Columbia River

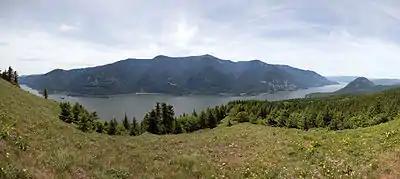
Panoramic view of Columbia River Gorge from Dog Mountain in Washington

The floodwaters rushed across eastern Washington, creating the channeled scablands, which are a complex network of dry canyon-like channels, or coulees that are often braided and sharply gouged into the basalt rock underlying the region's deep topsoil. Numerous flat-topped buttes with rich soil stand high above the chaotic scablands. Constrictions at several places caused the floodwaters to pool into large temporary lakes, such as Lake Lewis, in which sediments were deposited. Water depths have been estimated at at Wallula Gap and over modern Portland, Oregon. Sediments were also deposited when the floodwaters slowed in the broad flats of the Quincy, Othello, and Pasco Basins. The floods' periodic inundation of the lower Columbia River Plateau deposited rich sediments; 21st-century farmers in the Willamette Valley "plow fields of fertile Montana soil and clays from Washington's Palouse".